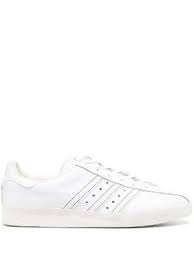
Label: Sneaker